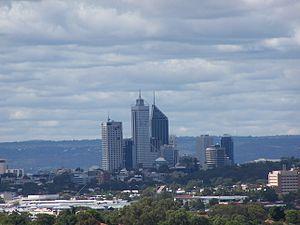
Bold Park est un parc boisé de 437 ha de City Beach, une banlieue de Perth. Il est situé 8 km à l'ouest du quartier des affaires de la ville, et à moins d'un kilomètre de l'océan Indien. Son relief légèrement accidenté offre de belles vues sur la ville et l'océan.